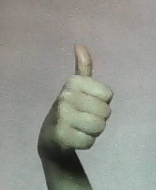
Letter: aleff